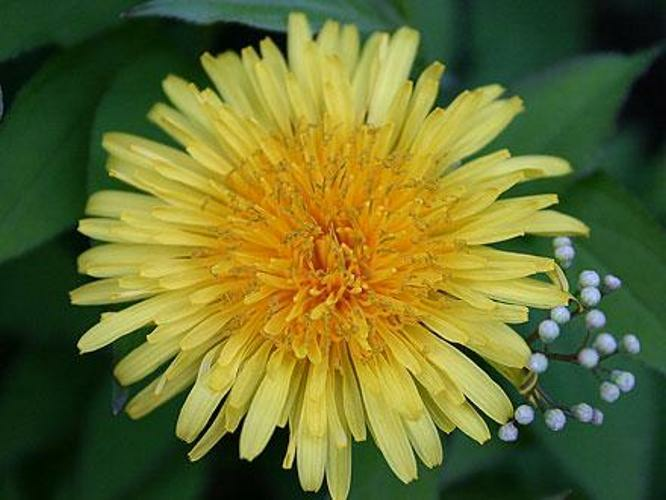
Flower: common dandelion